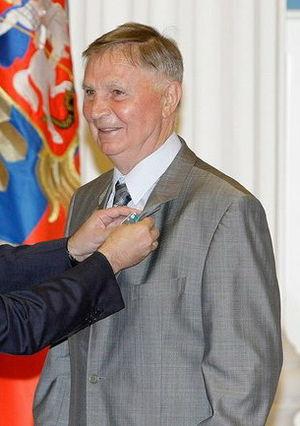
Viktor Vassilievitch Tikhonov, né le 4 juin 1930 à Moscou, en Union soviétique, et mort le 24 novembre 2014 à Moscou, en Russie, est un joueur et entraîneur russe de hockey sur glace.